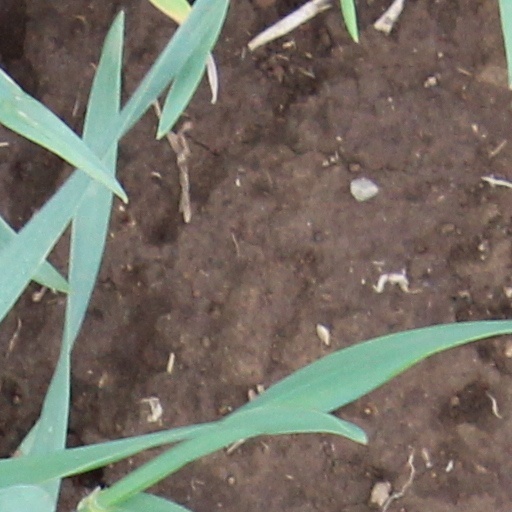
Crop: wheat